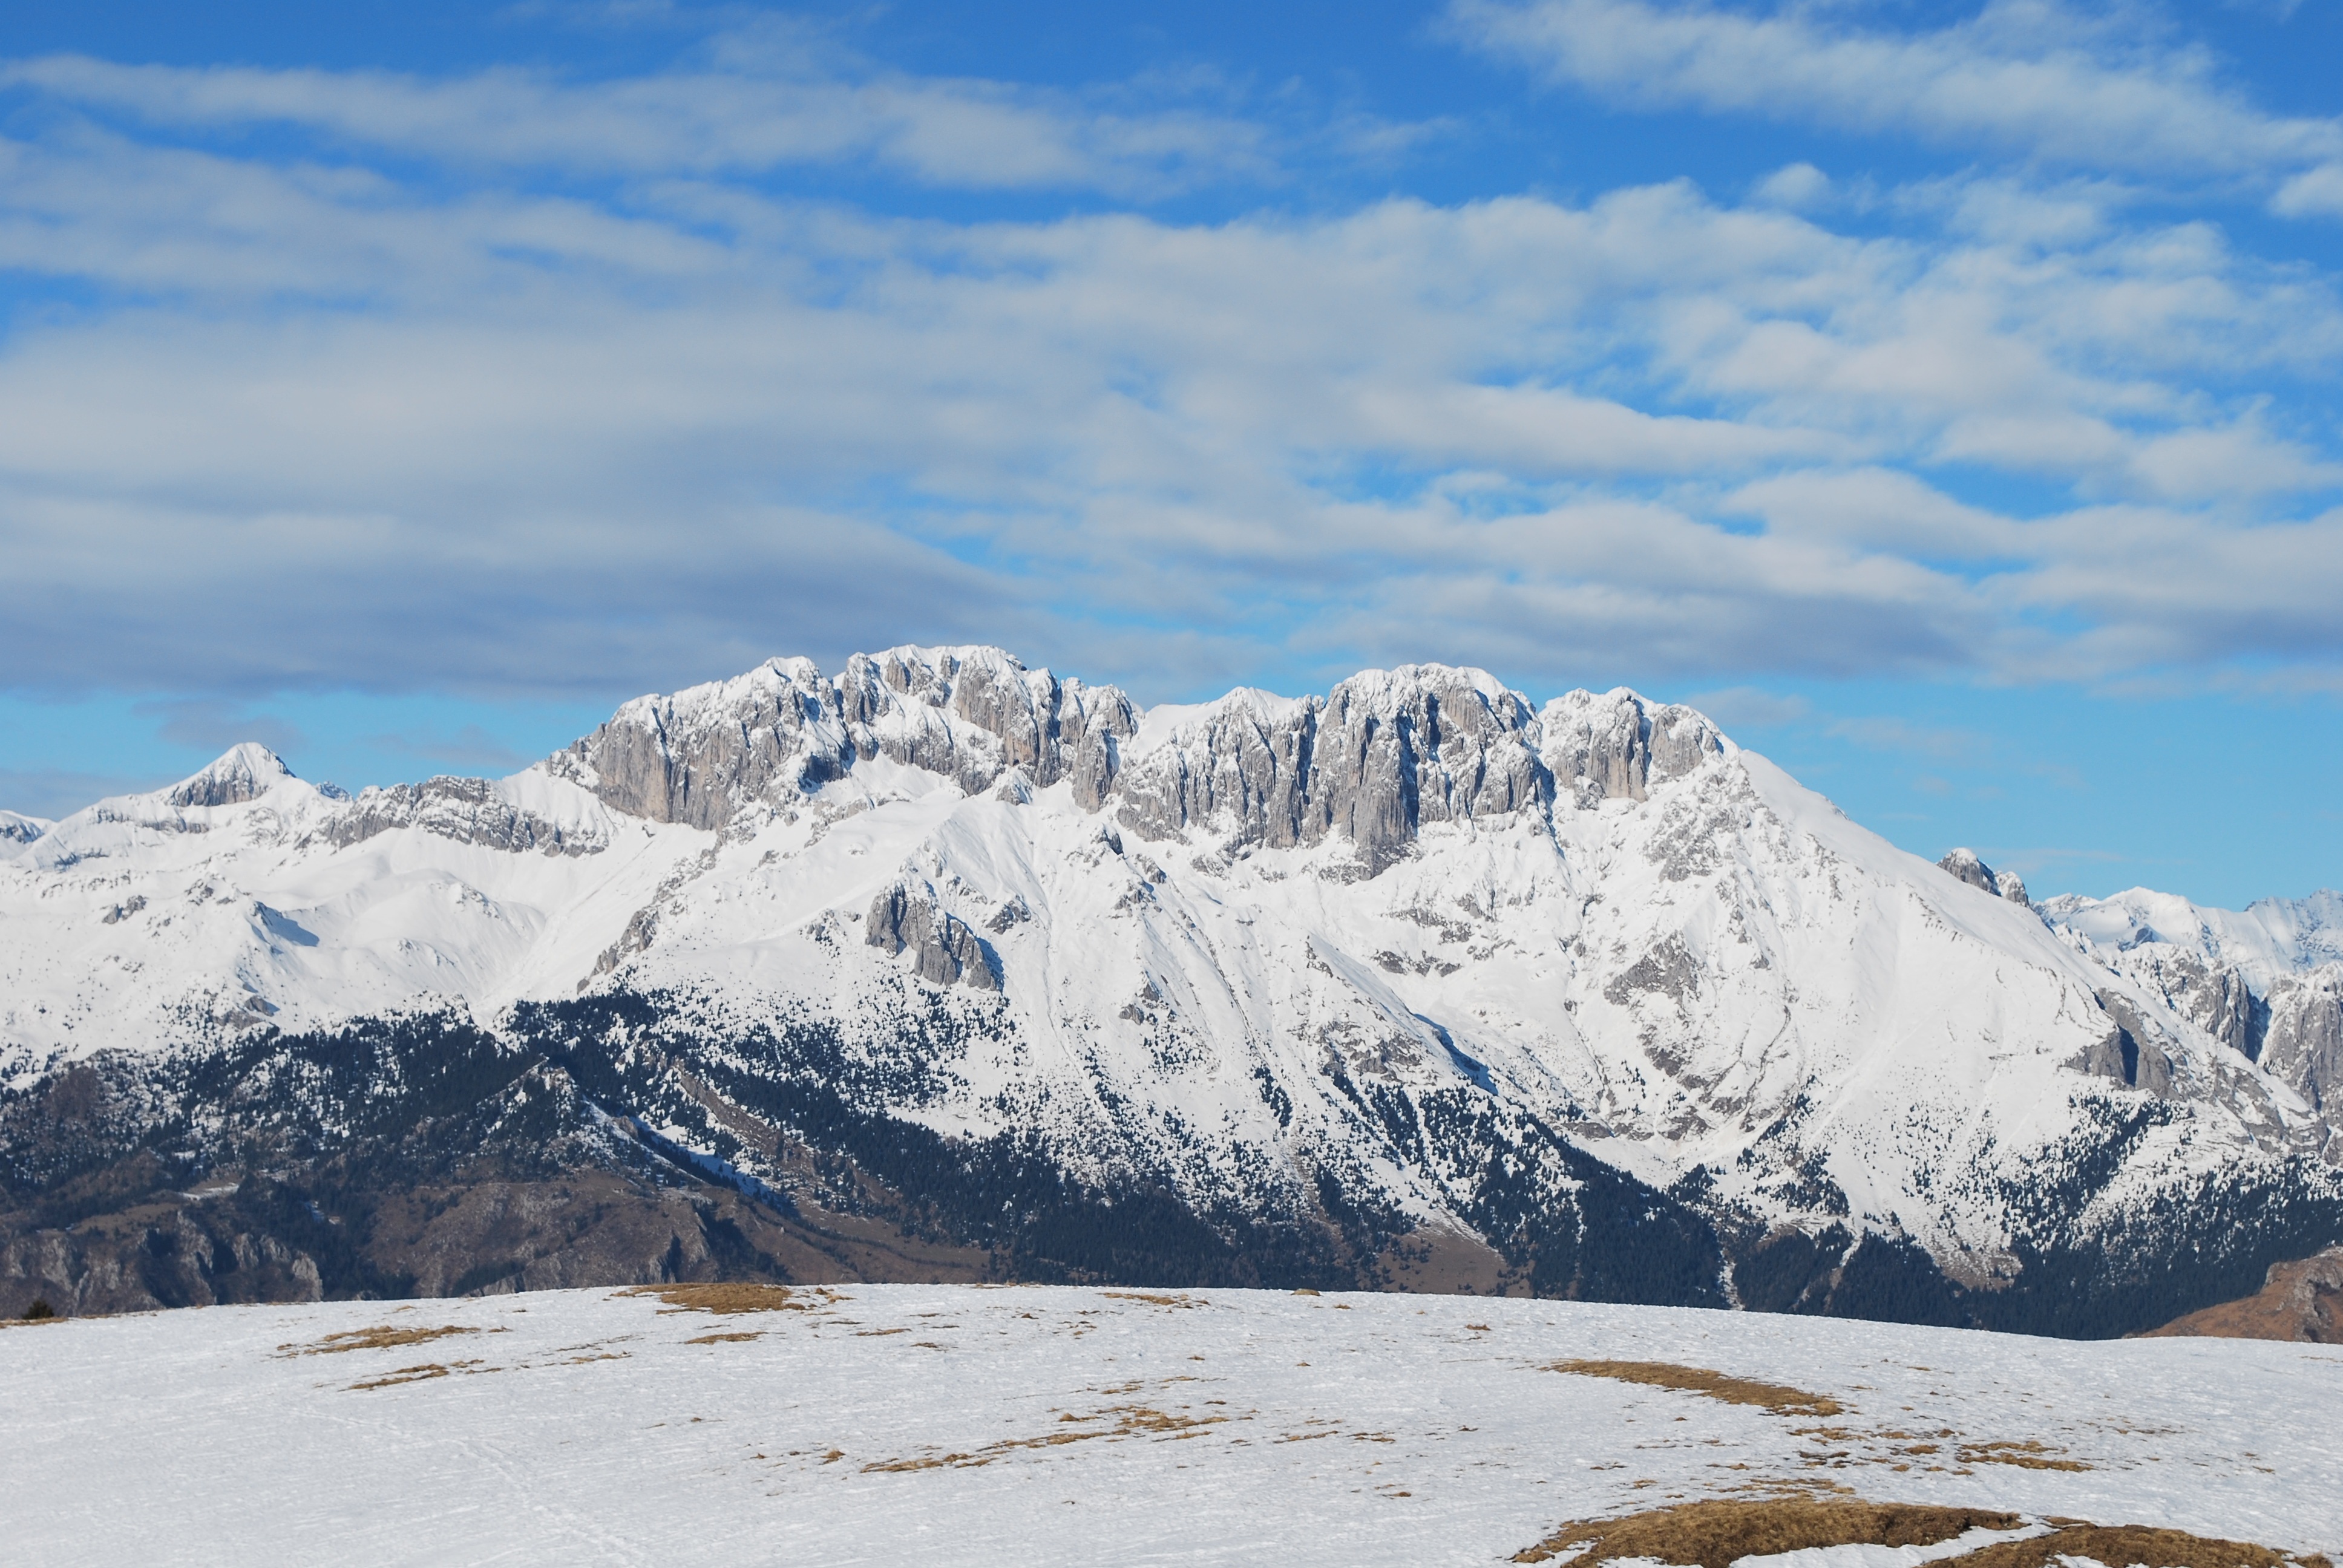
landscape, mountain, snow, winter, mountain range, glacier, weather, season, ridge, summit, alps, plateau, fell, piste, landform, geographical feature, mountainous landforms, glacial landform, geological phenomenon, presolana